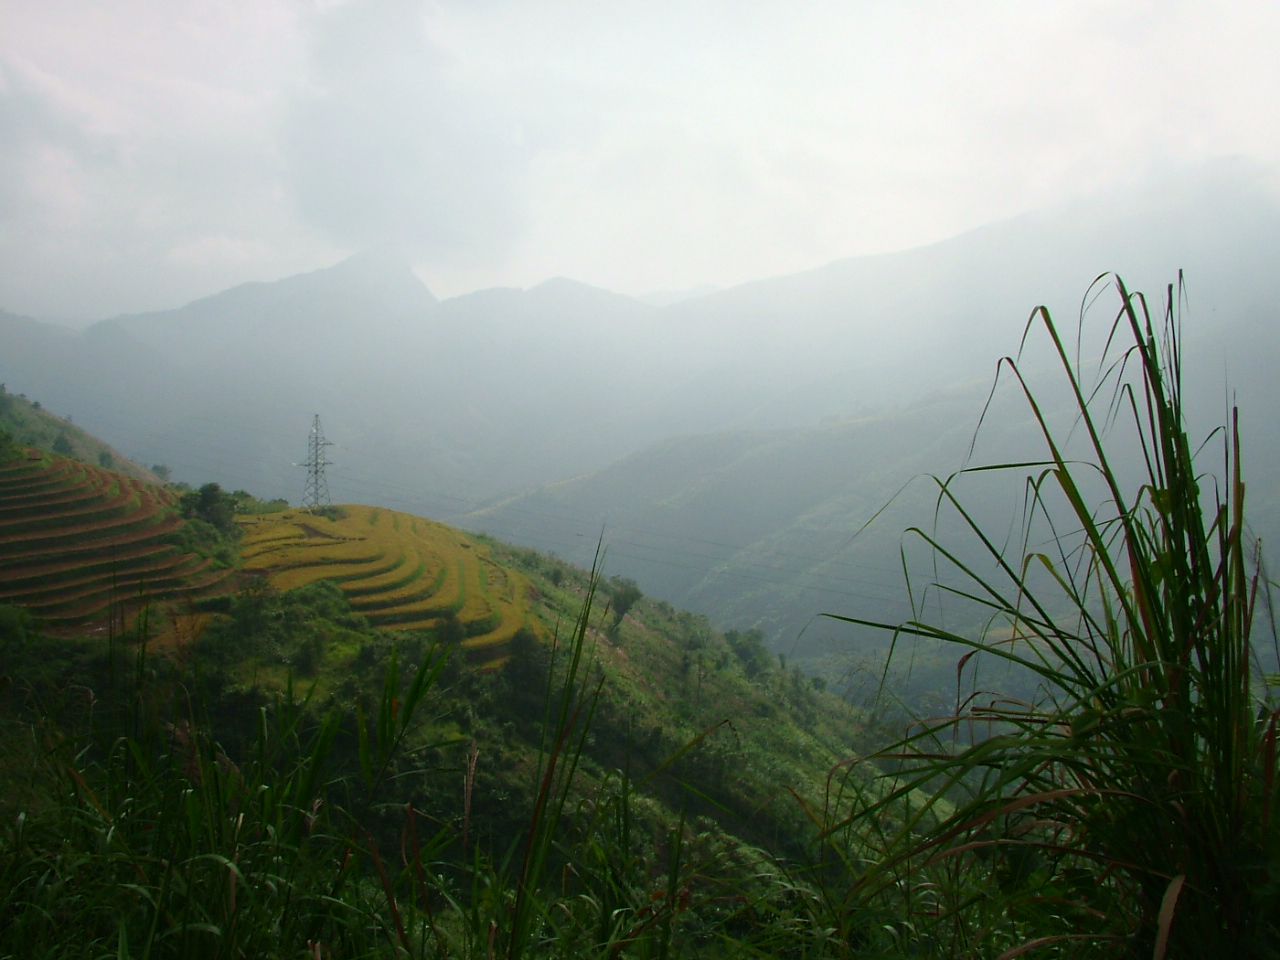
user: text: Các ruộng bậc thang đã thu hoạch có màu gì?
assistant: text: Màu vàng.

user: text: Loại hình canh tác nông nghiệp đặc trưng được thể hiện trong ảnh là gì?
assistant: text: Ruộng bậc thang.

user: text: Các ruộng bậc thang màu vàng trong ảnh cho thấy đây là thời điểm nào trong năm đối với nông nghiệp?
assistant: text: Mùa thu hoạch.

user: text: Trong ảnh, loại hình canh tác nào nằm ở vị trí cao hơn trên sườn đồi và có màu sắc ra sao, còn loại hình nào nằm xen kẽ và có màu xanh đậm hơn?
assistant: text: Ruộng bậc thang màu vàng ở vị trí cao hơn, còn rừng cây/thảm thực vật xanh đậm nằm xen kẽ hoặc thấp hơn.